Breton bidet

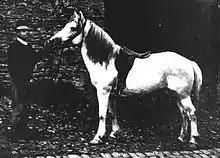
Breton saddle bidet, from a photograph published in the early 20th century

Opinions differ as to the precise date of the disappearance of Breton bidets. According to Mikael Bodlore-Penlaez and Divi Kervella, the last true bidets disappeared in the 1850s. However, in 1897, Martial Cornic testifies to a clear distinction between the Breton draft breed and the bidet. At the beginning of the 20th century, according to René Musset and Camille Vallaux (1907), Breton bidets were "no more than a memory", while a 1910 issue of the "Journal d'agriculture pratique" spoke of a "plan to halt the disappearance of the Breton bidet". Other, more mainstream sources date their disappearance to the World War I, due to the demands of the French army.